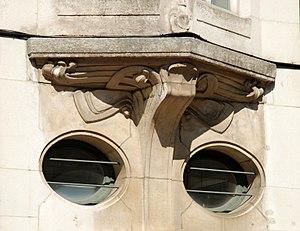
Belgique - Bruxelles - Art nouveau - Louis Bral
Le siège des anciens magasins Wolf est un bâtiment de style « Art nouveau » édifié par l'architecte belge Louis Bral aux numéros 11-13 de la rue du Canal à Bruxelles-ville en Belgique.